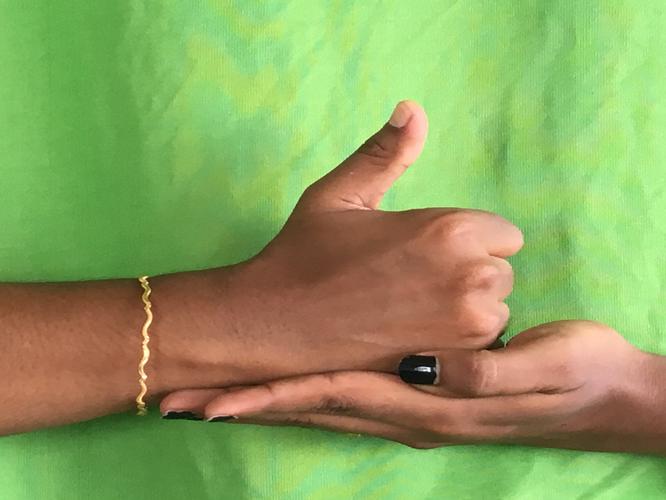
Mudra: Shivalinga
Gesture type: double_hand